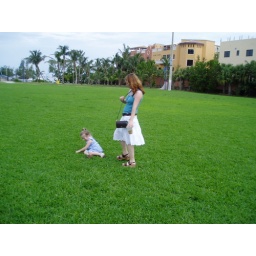
Expanse of grass with ladies in blue